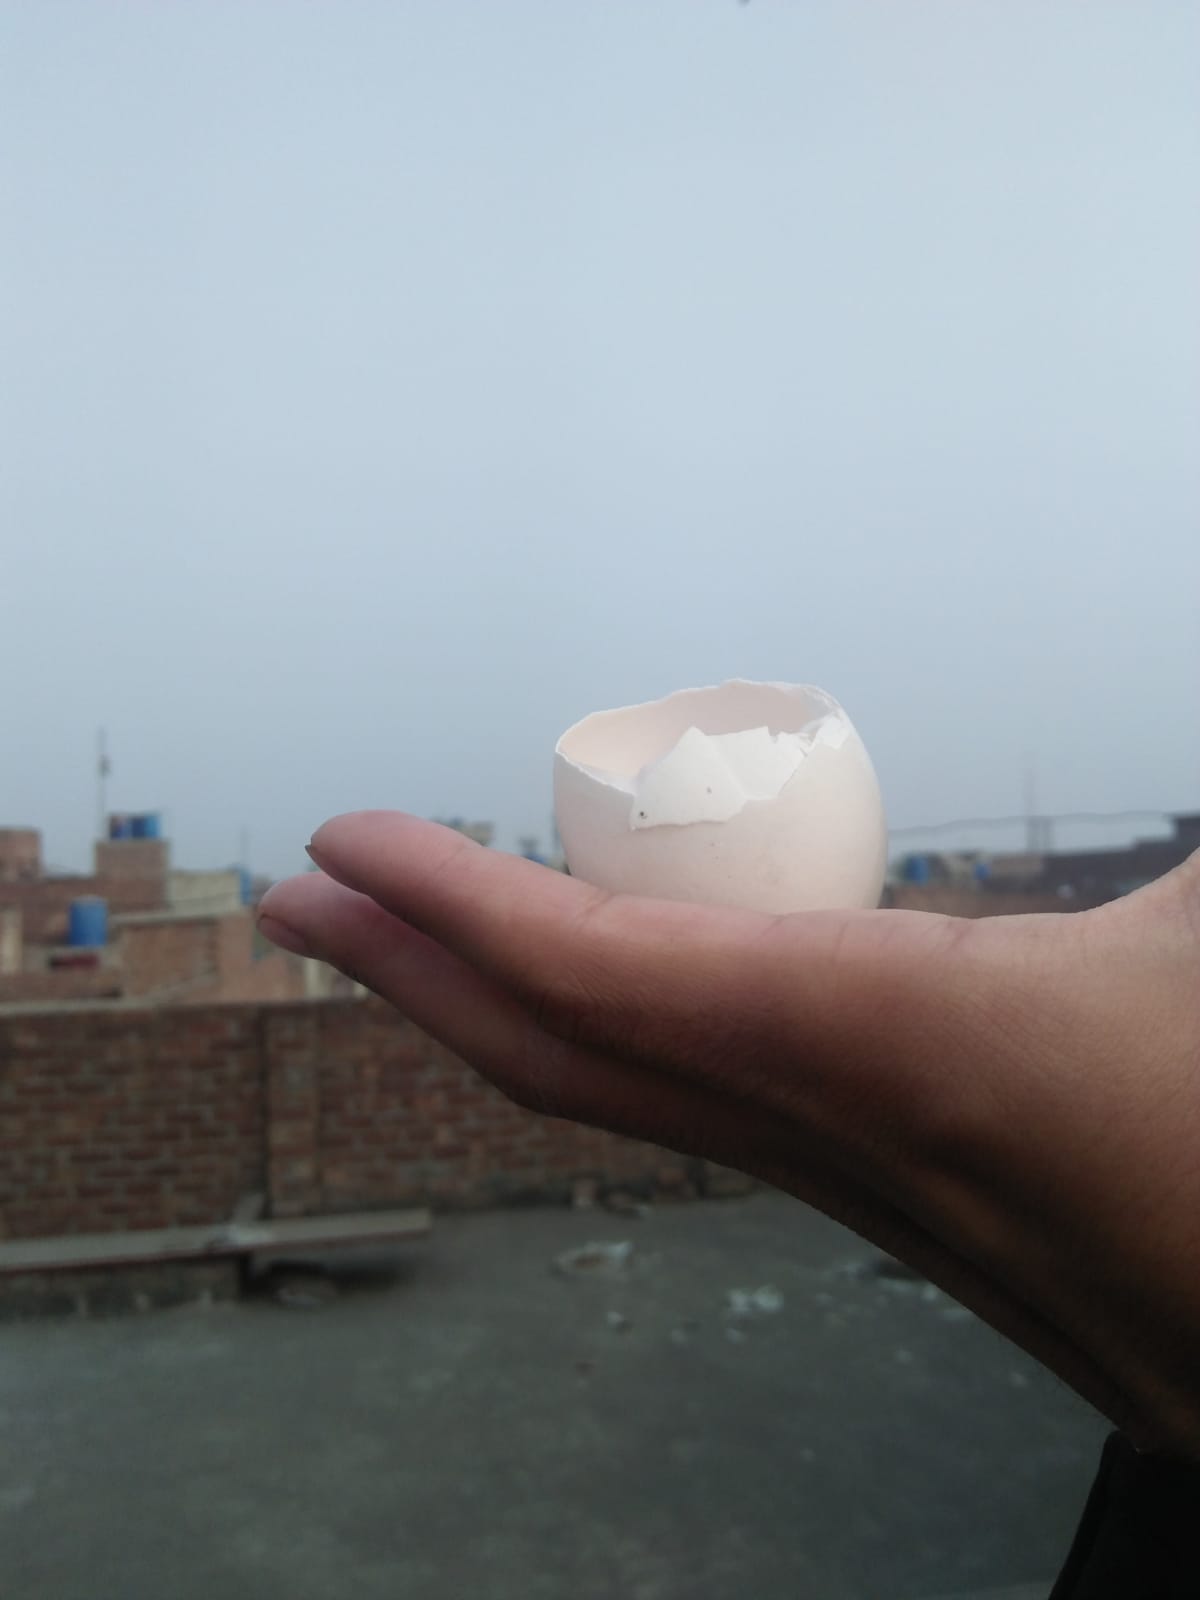
Label: eggshells